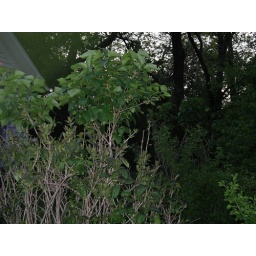
trees to be cut by house